Cosmic Evolution

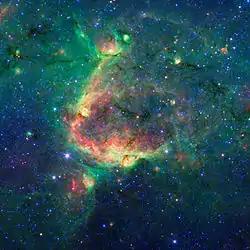
Astrophysicist Eric Chaisson argues in "Cosmic Evolution" that optimal energy flows are the key to understanding the origin and evolution of complexity, whether in stars and galaxies (photo courtesy STScI/NASA) or in carbon-based structures such as life-forms and the human brain.

Cosmic Evolution: The Rise of Complexity in Nature (2001) is a book by Harvard astrophysicist Eric Chaisson. It examines cosmic evolution which includes the history of natural evolution from the Big Bang to the present from the perspective of the emerging multi-scientific discipline of Big History. It offers an explanation of why simple structures billions of years ago gave way to more complex structures, such as stars, planets, life, and human beings in complex civilizations. It is written for a general audience interested in science.